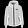
Label: Coat